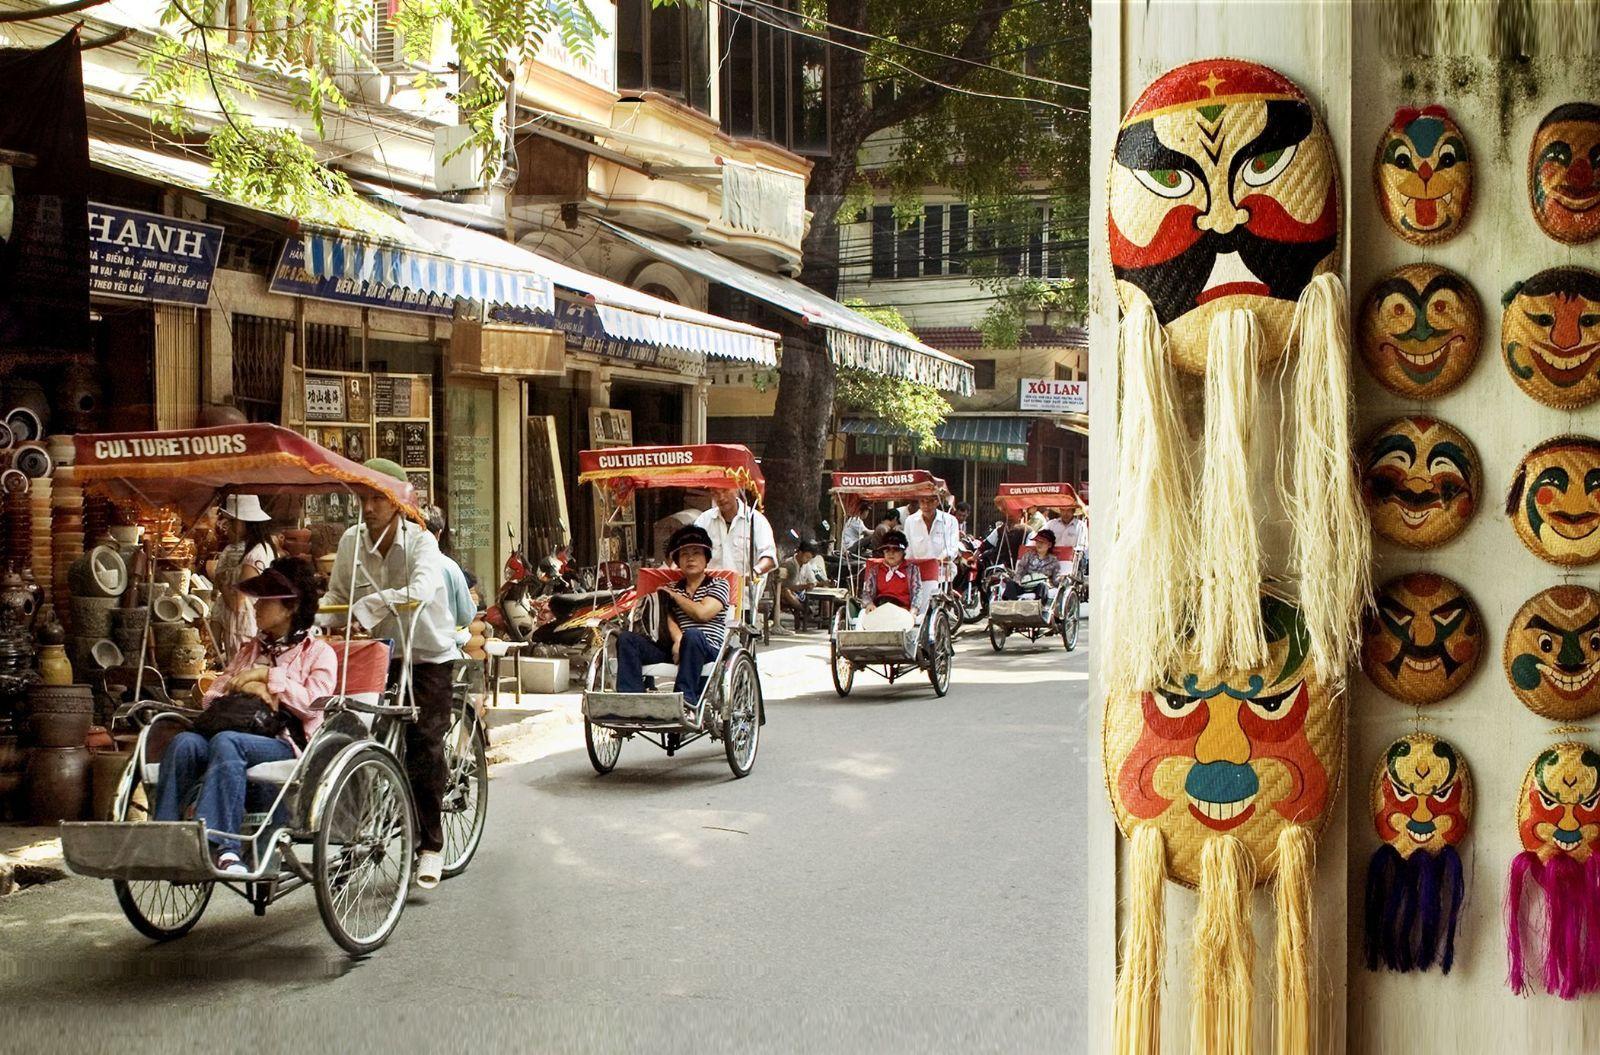
có một vài chiếc mặt nạ xuất hiện ở bên phải bức ảnh